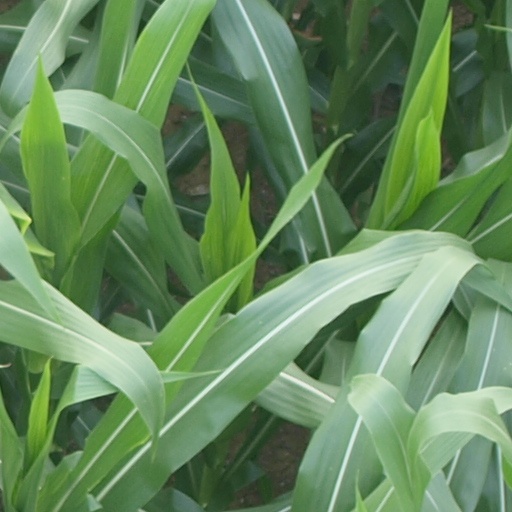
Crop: maize; corn